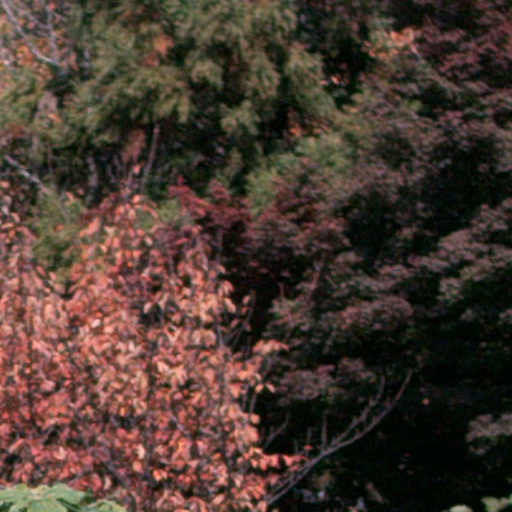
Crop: cassava